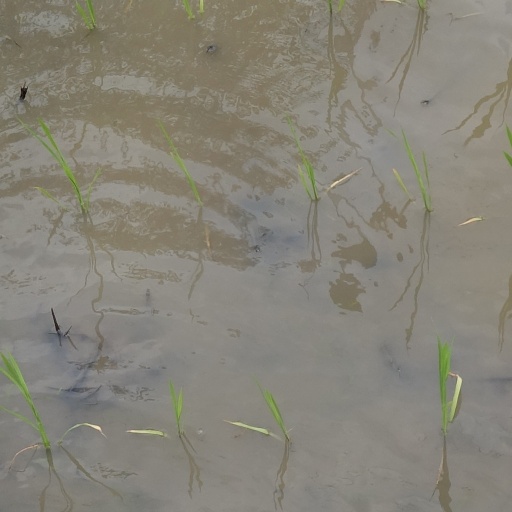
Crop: rice